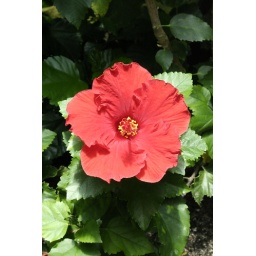
in the butterfly house at Cleveland Metroparks Zoo